Daiva Balam

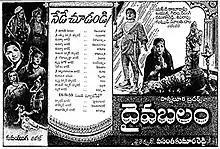
Theatrical release poster

Daiva Balam is a 1959 Telugu-language swashbuckler film, produced and directed by Ponnaluru Vasanthakumar Reddy. It stars N. T. Rama Rao, Jayasri and music composed by Ashwatthama. The film is the debut of Shobhan Babu in the film industry. The film is known to be one of the earliest Telugu film containing sequences in Eastmancolor.